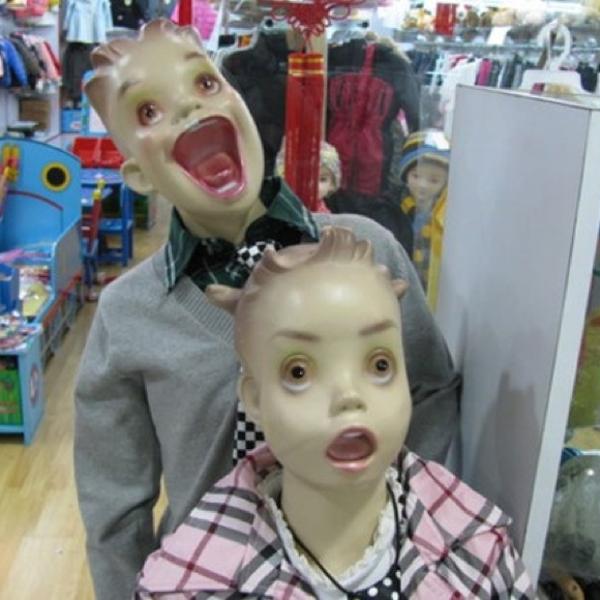
回答: ひぇーーっ!!